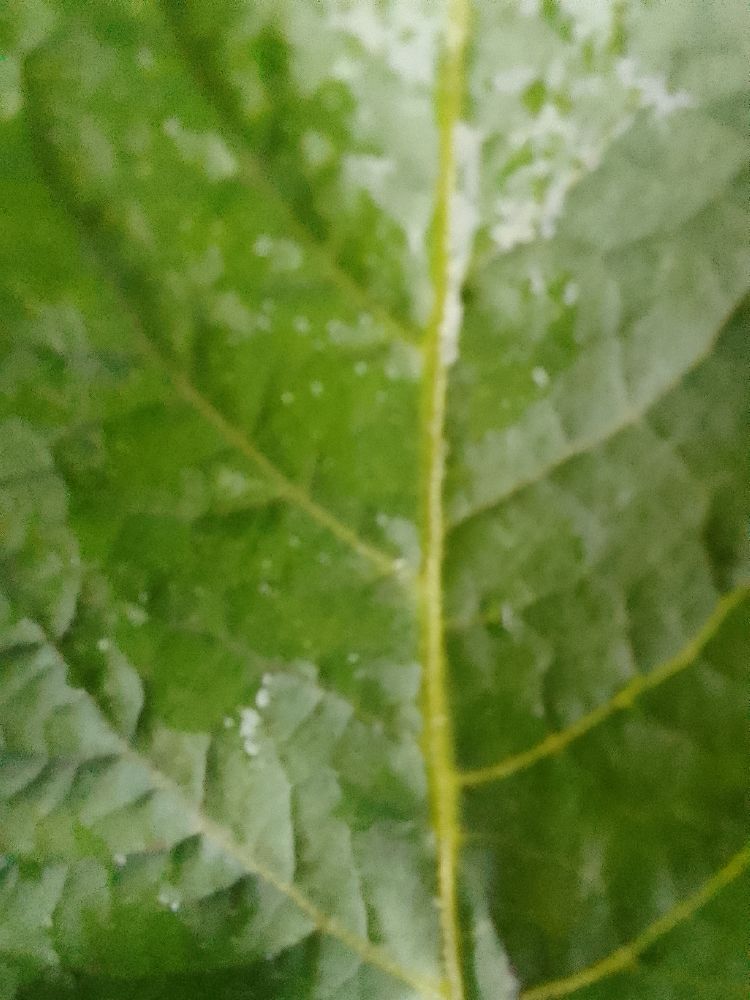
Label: Healthy